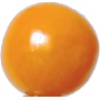
Label: images